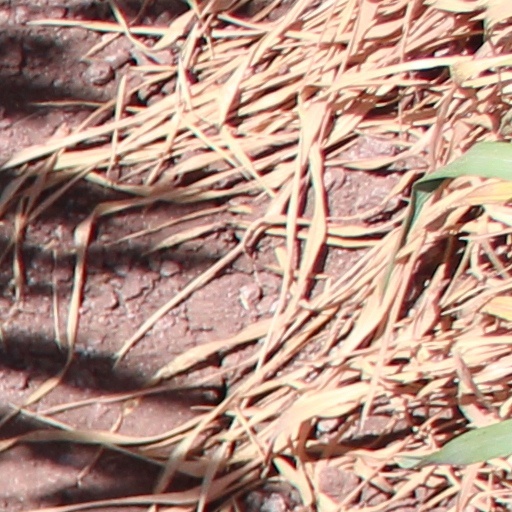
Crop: wheat